Jake Bauers

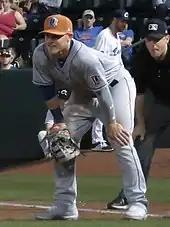
Bauers with the Durham Bulls in 2018

On December 19, 2014, the Padres traded Bauers, Burch Smith, and René Rivera to the Tampa Bay Rays in a three-team trade that saw the Rays trade Wil Myers, Jose Castillo and Ryan Hanigan to the Padres, the Padres trade Joe Ross and a player to be named later (Trea Turner) to the Washington Nationals, and Washington traded Steven Souza and Travis Ott to Tampa Bay. He began the 2015 season with the Charlotte Stone Crabs of the High-A Florida State League, and was promoted to the Montgomery Biscuits of the Double-A Southern League in June. He finished the 2015 season with a combined .272 batting average with 11 home runs and 74 RBIs in 128 games between both teams. He stayed with the Biscuits for the 2016 season and batted .274 with 14 home runs and 78 RBIs in 135 games. Bauers spent the 2017 season with the Durham Bulls of the Triple-A International League where he batted .263 with 13 home runs, 63 RBIs and a career high twenty stolen bases in 132 games. The Rays added him to their 40-man roster after the season. Bauers returned to Durham at the beginning of the 2018 season.